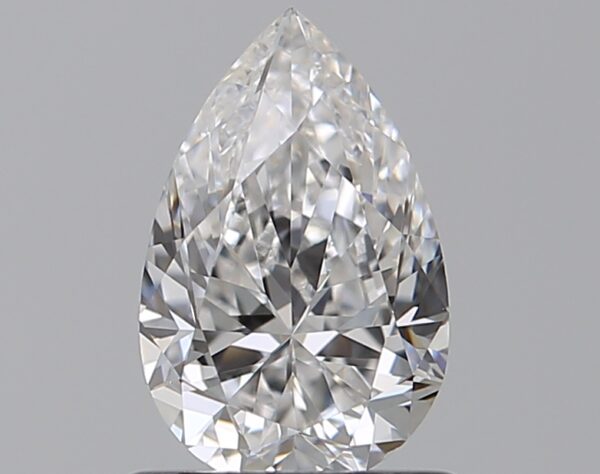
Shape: pear
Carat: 0.8
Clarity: VS1
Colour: E
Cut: EX
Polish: EX
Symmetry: VG
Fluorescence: N
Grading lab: GIA
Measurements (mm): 7.94 x 5.08 x 3.25